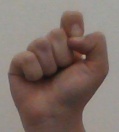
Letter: fa